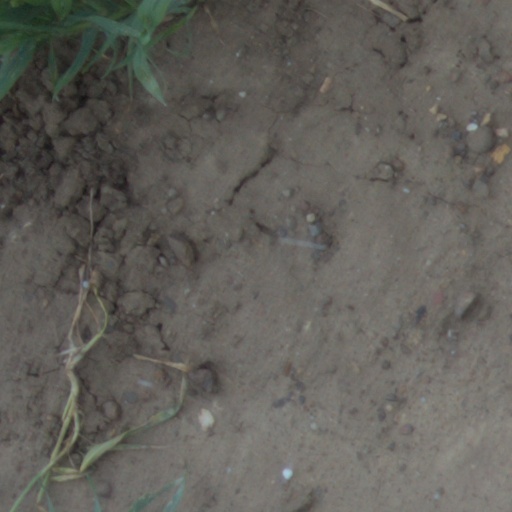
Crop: wheat